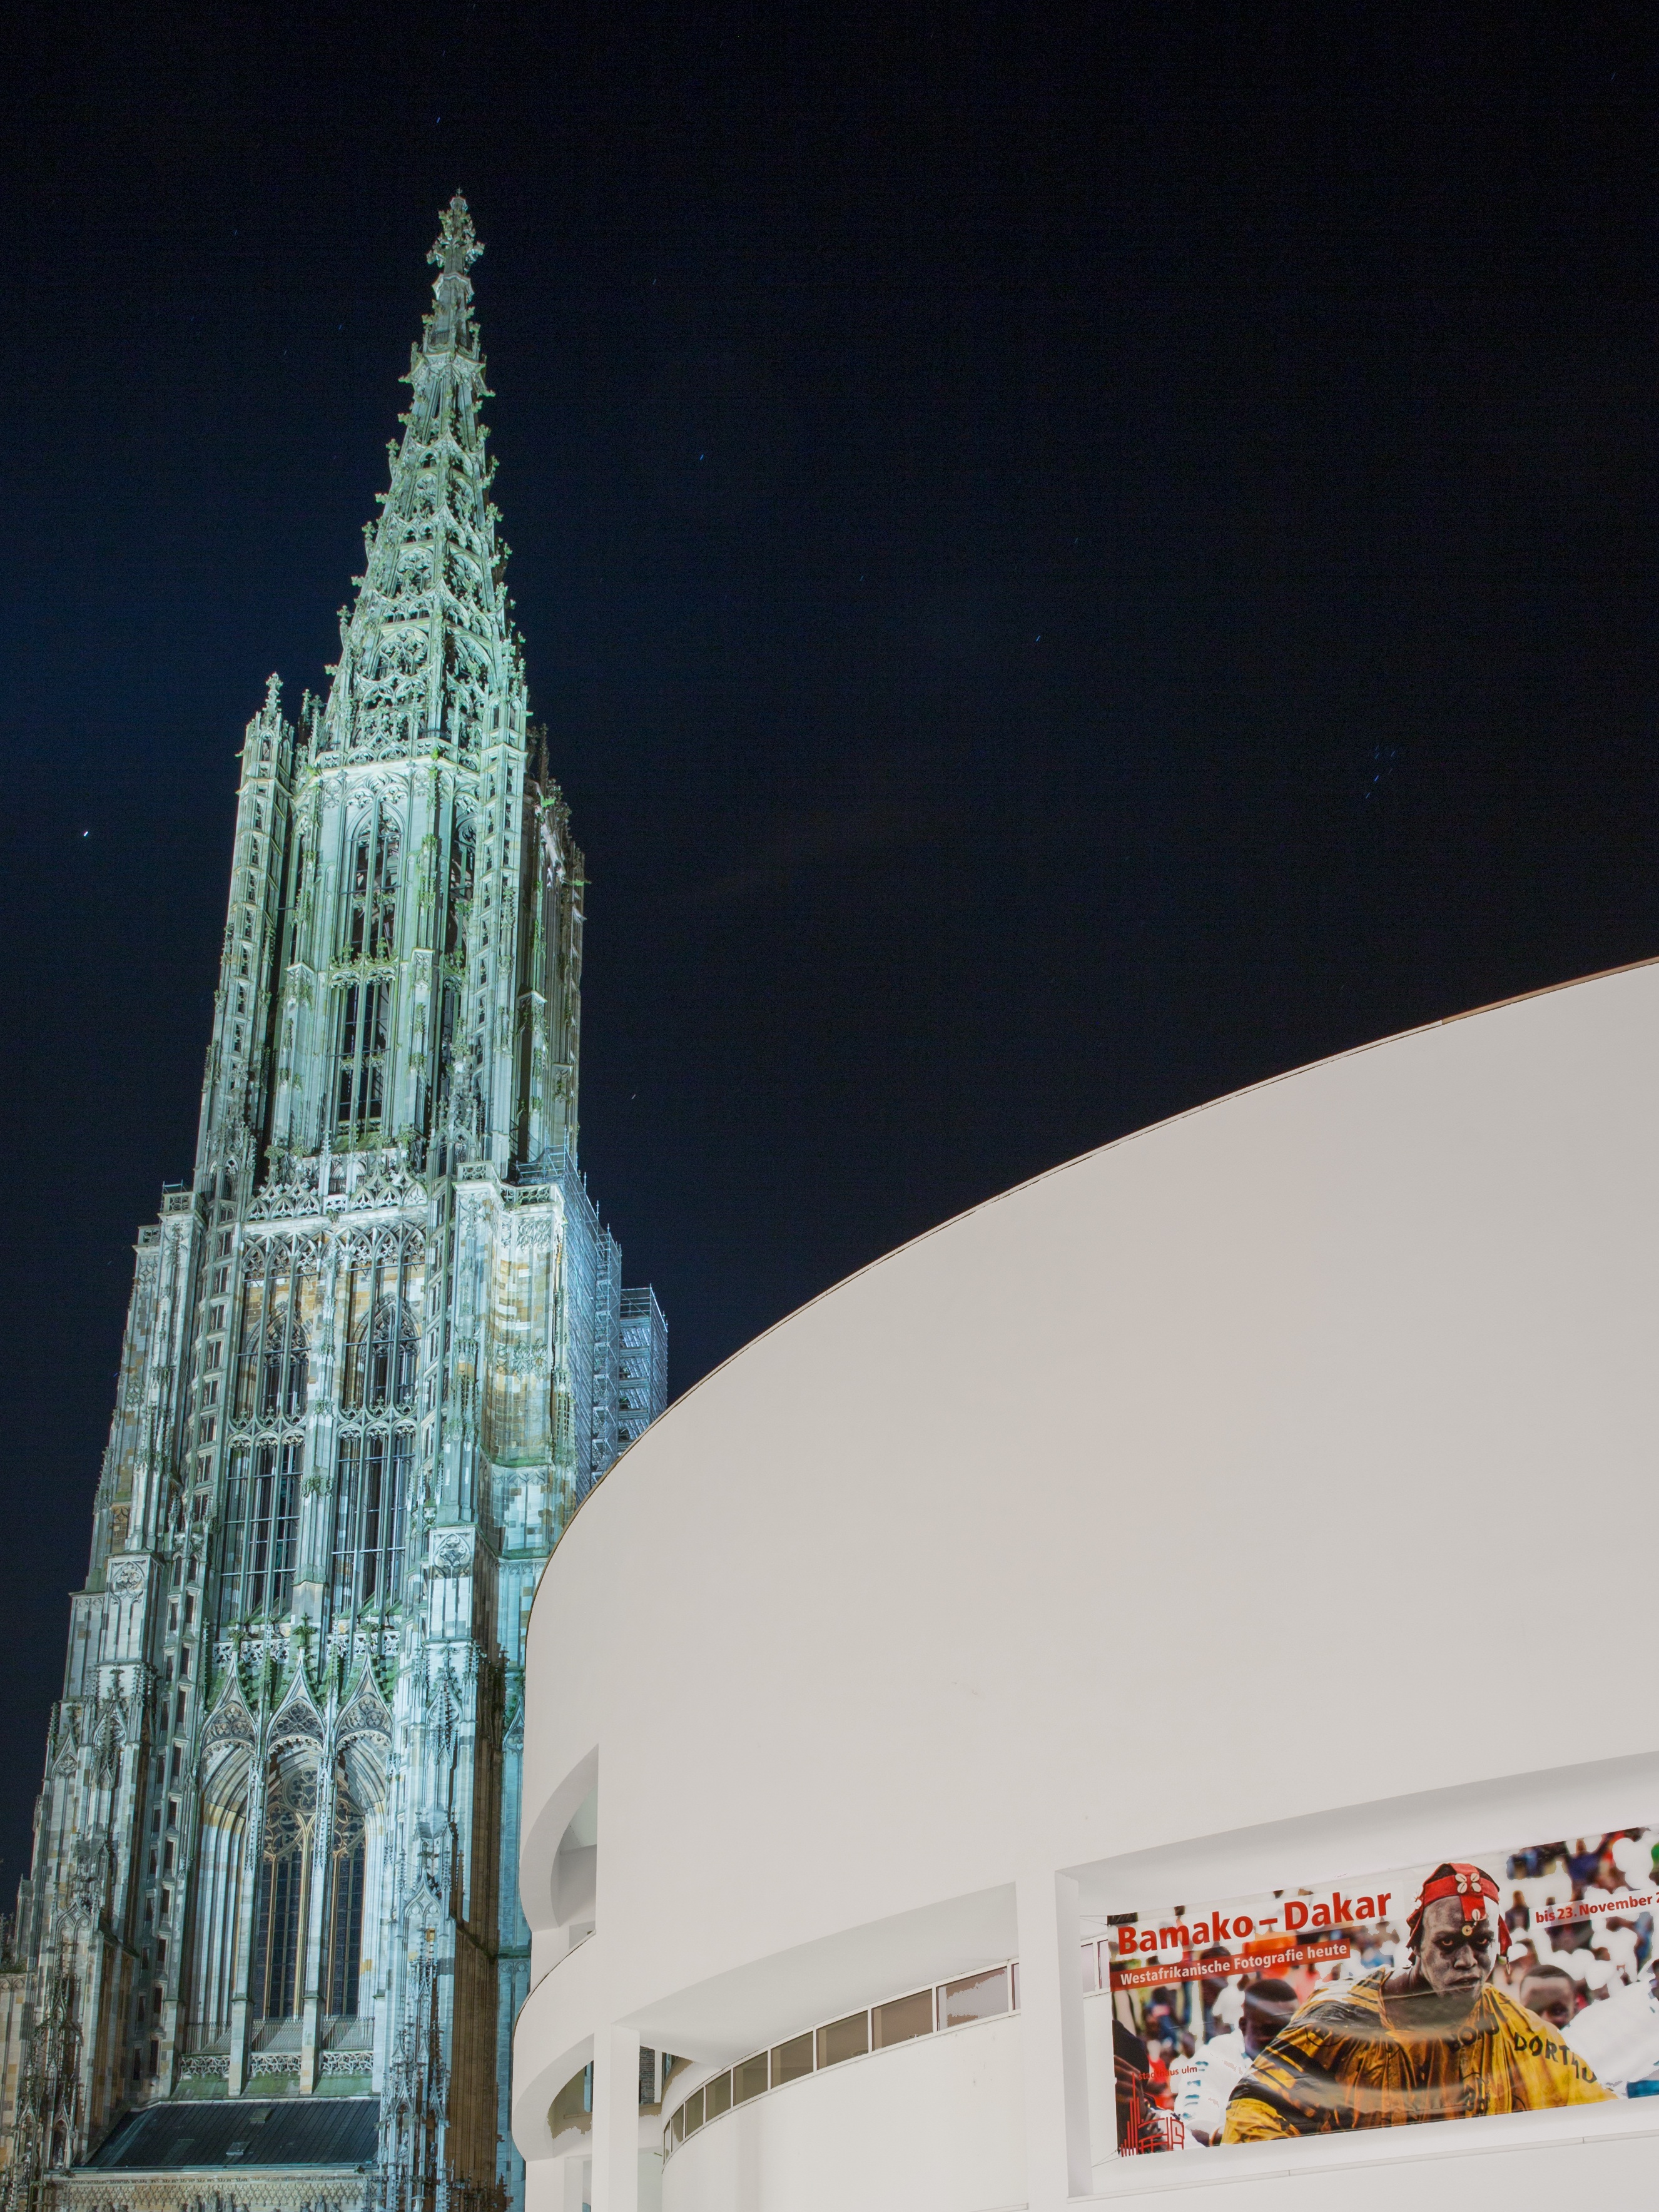
light, architecture, night, building, old, monument, red, tower, color, landmark, cathedral, colorful, lighting, place of worship, artwork, city view, places of interest, spire, steeple, dom, shape, powerful, dominant, ulm, night photograph, enormous, steel structure, stonemason, munster, ulm cathedral, cathedral square, town home, ulmer muenster space, townhouse ulm, stadthalle ulm, richard meier